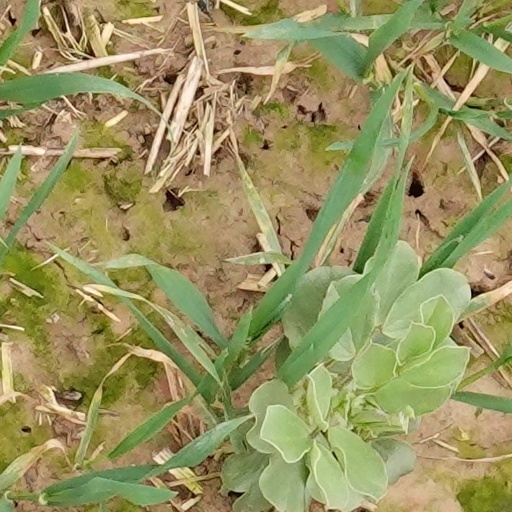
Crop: wheat